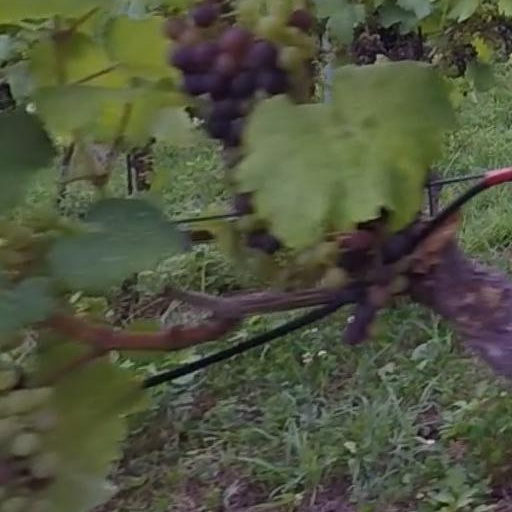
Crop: grape